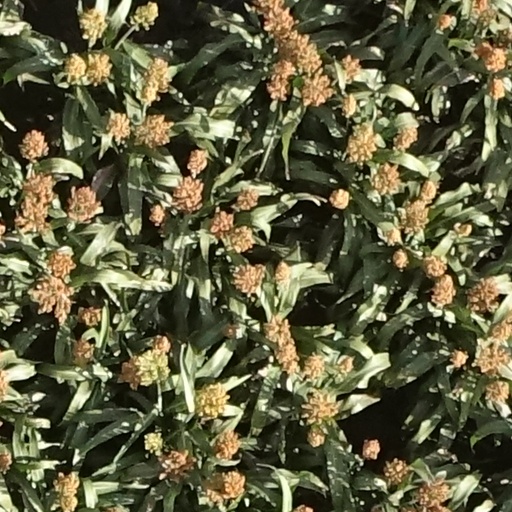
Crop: sorghum